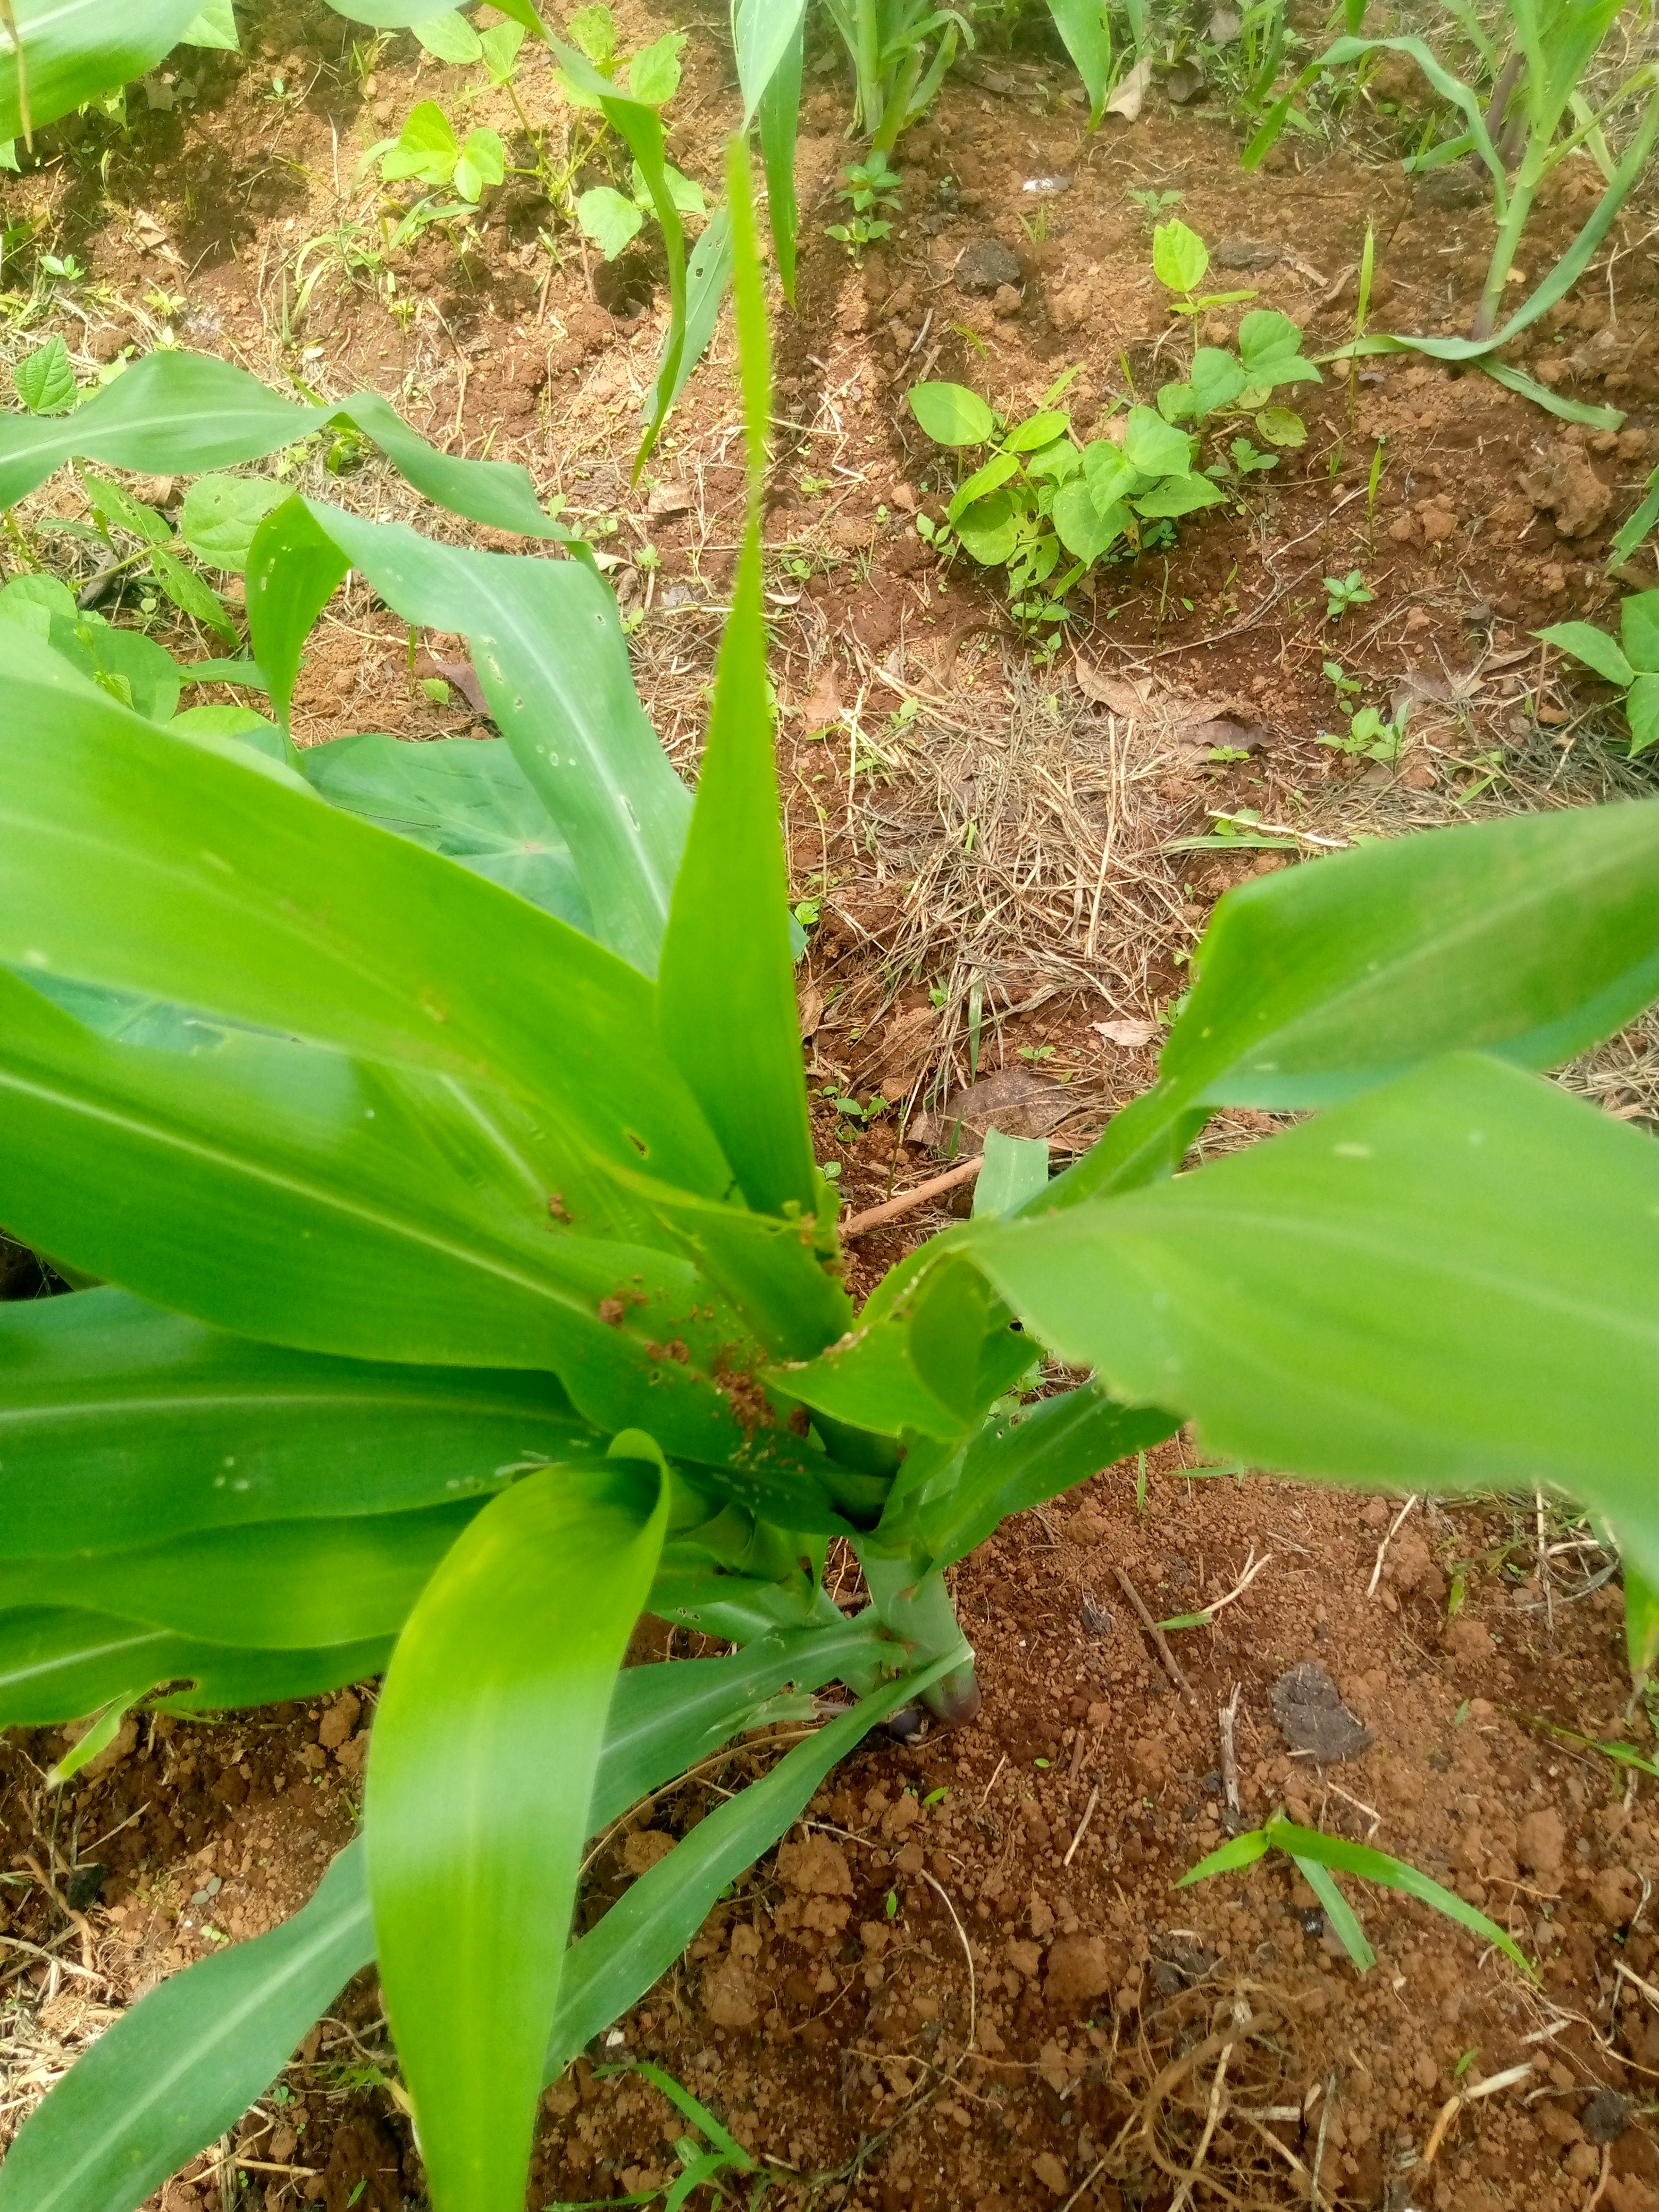
Label: spodoptera_frugiperda